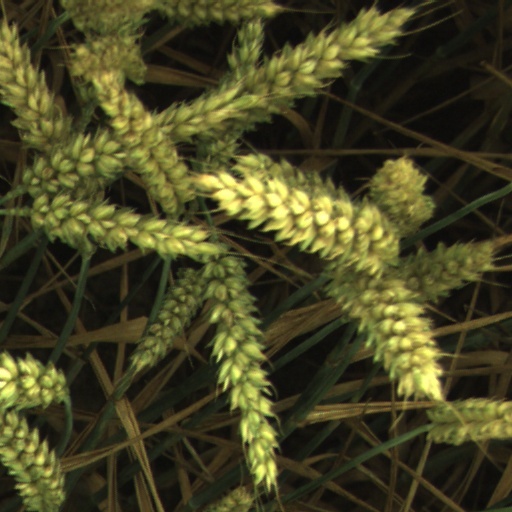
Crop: wheat